Fusui County

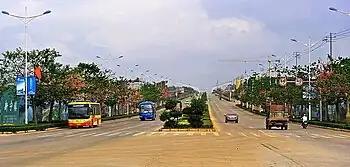
Fusui Avenue

Formerly an impoverished county, Fusui from 1992 experienced agricultural growth. The county is surrounded by a fertile agricultural region producing subtropical fruits and sugarcane; food processing, flour milling, sugar refining, meatpacking, and cane sugar manufacture are important in the county. Fusui has been a center for cane sugar, sisal and cement manufacture, and it is also famous for traveling. According to statistics issued by the Fusui government in 2011, the county's GDP was 101 billion yuan.